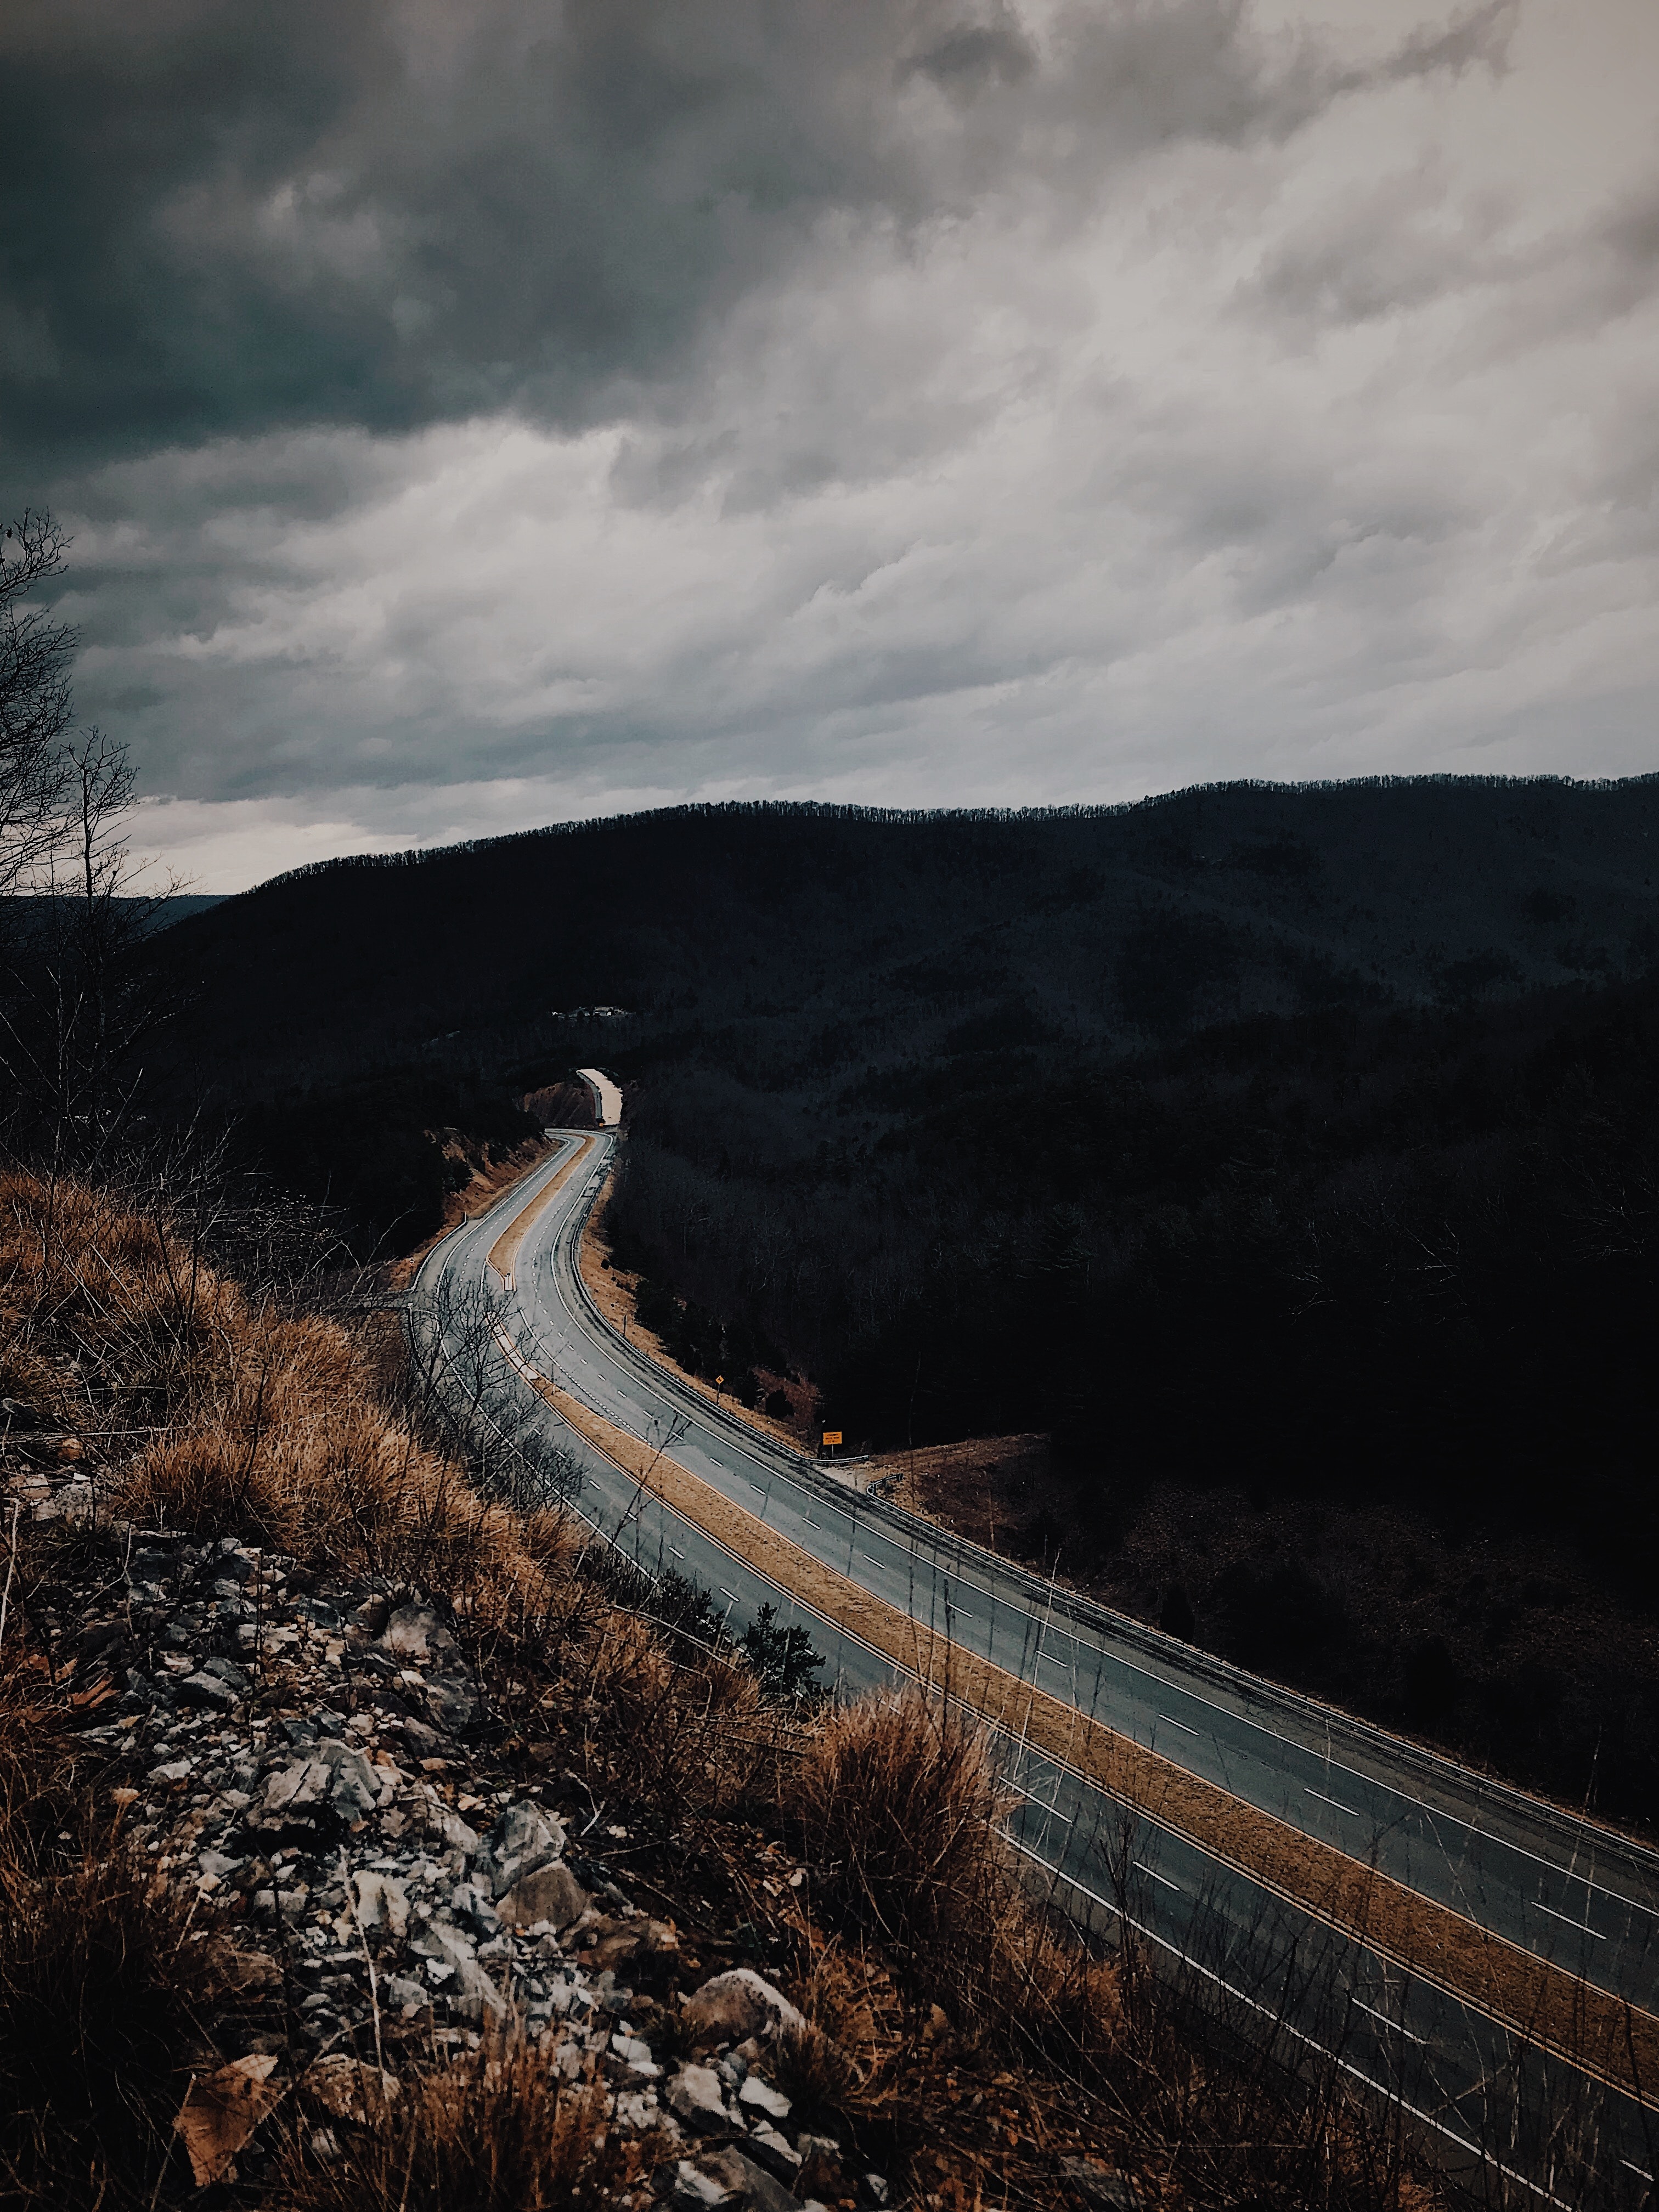
sky, road, cloud, highland, tree, infrastructure, horizon, atmosphere, hill, grass, mountain, landscape, rural area, night, lane, thoroughfare, asphalt, road surface, trail, highway, fell, meteorological phenomenon, winter, nonbuilding structure, road trip, grassland, evening, darkness, national park, forest